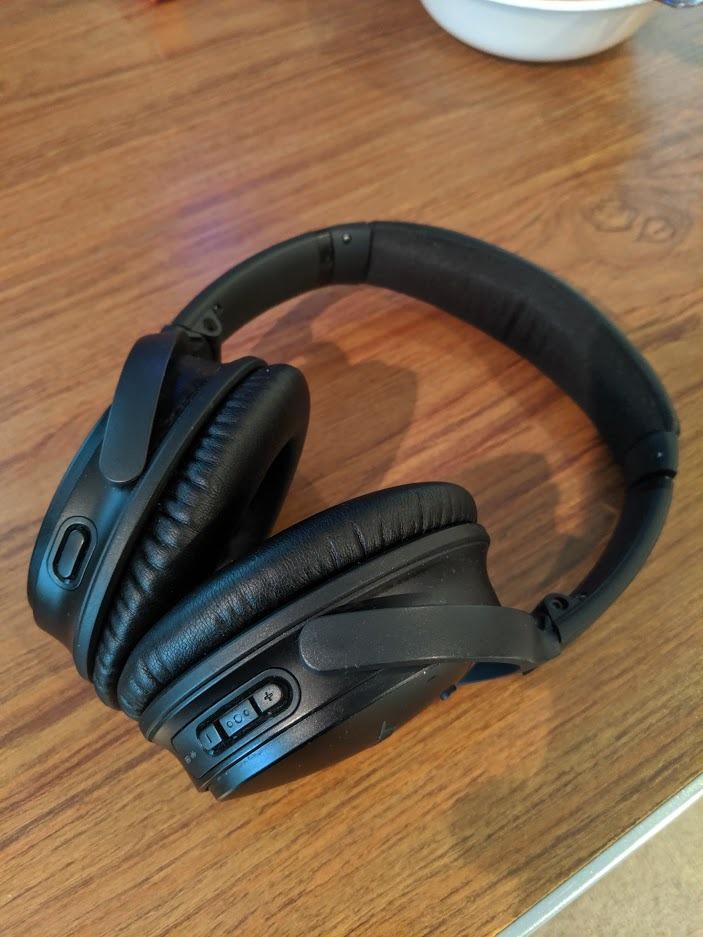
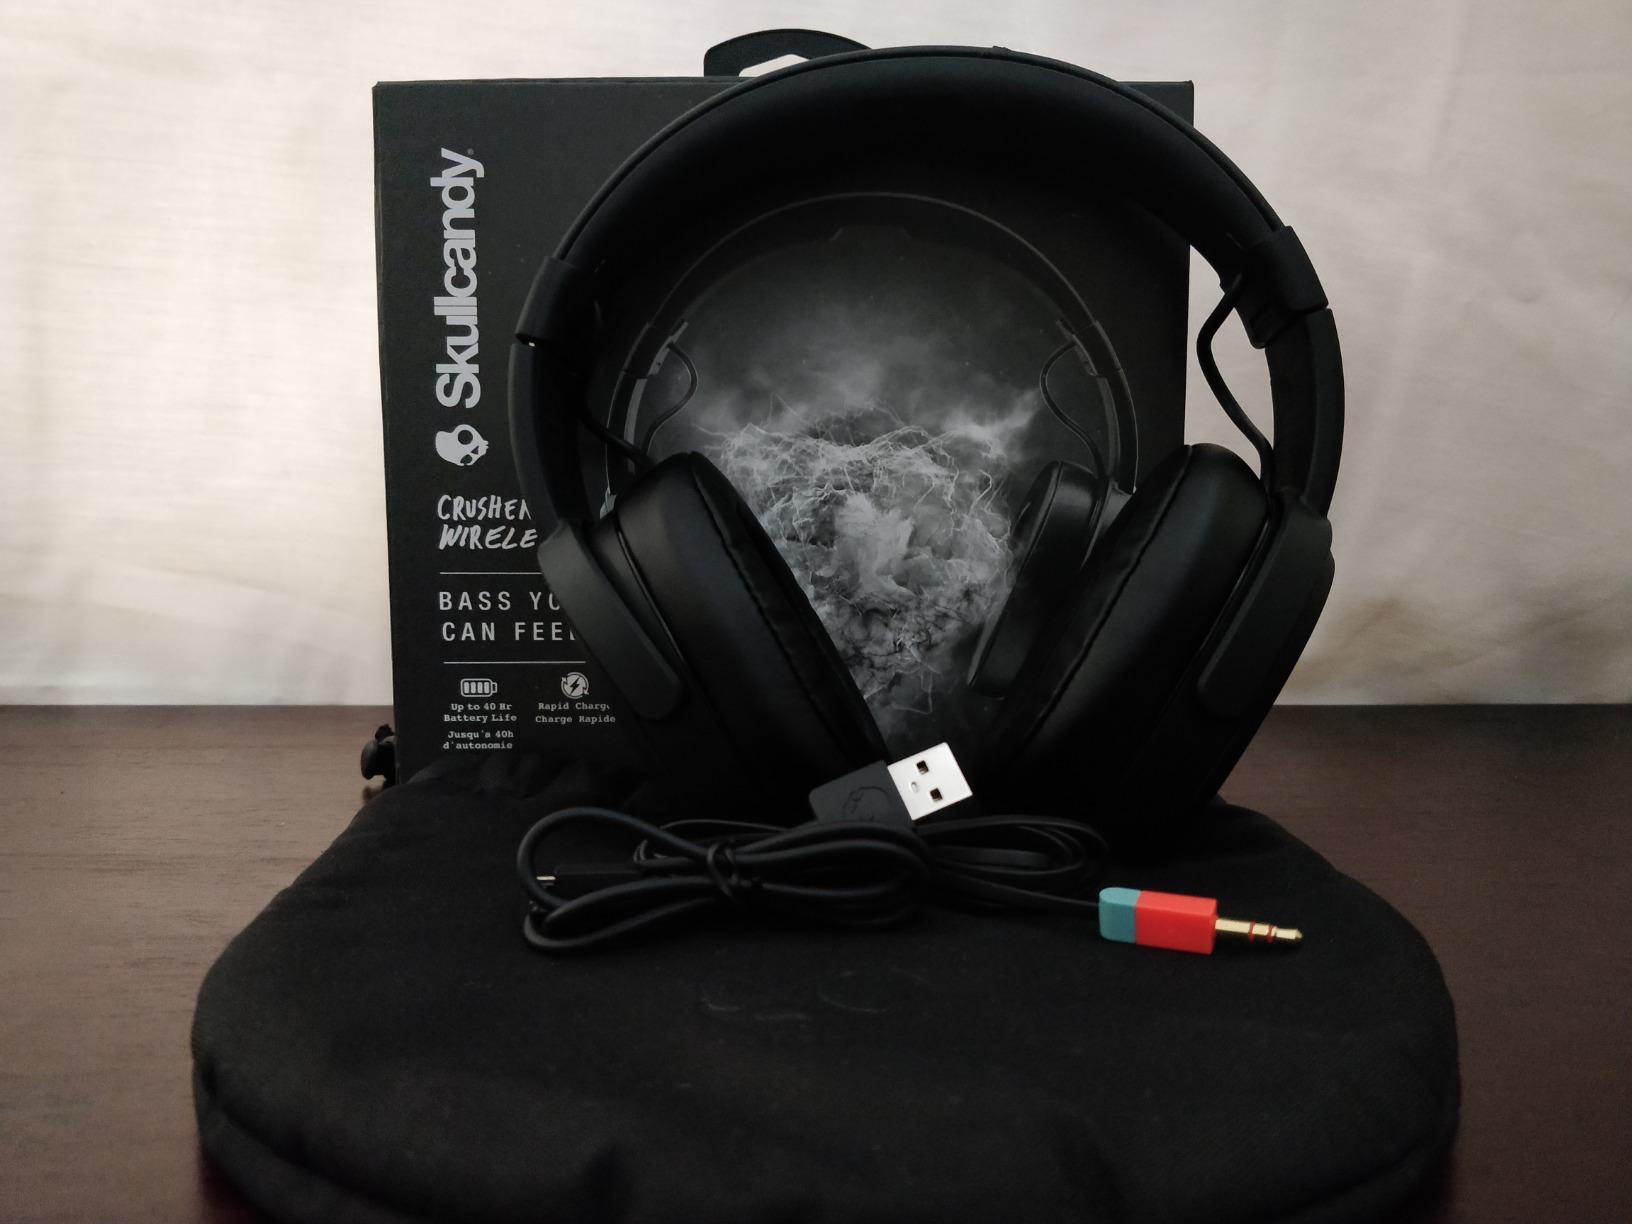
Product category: headphones
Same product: no